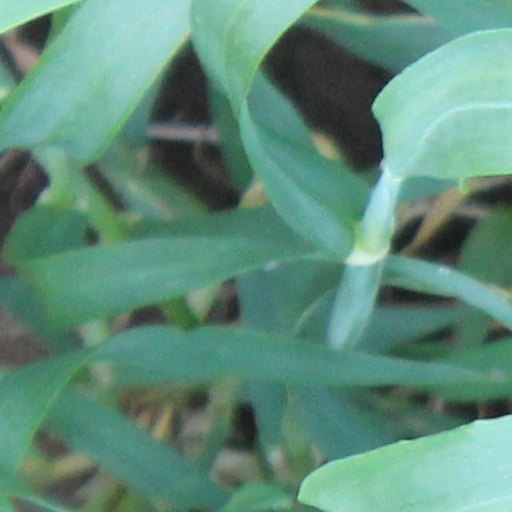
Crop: wheat